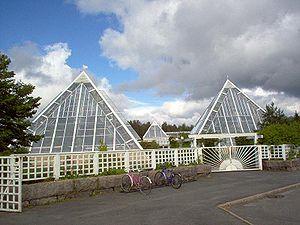
Le jardin botanique de l'université d'Oulu est situé dans le quartier de Linnanmaa de la ville d'Oulu en Finlande.